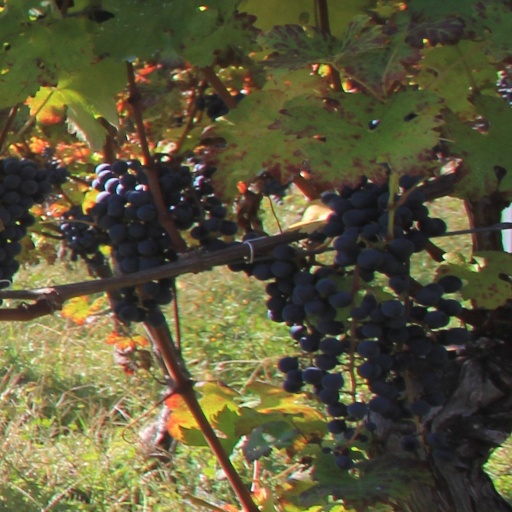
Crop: grape